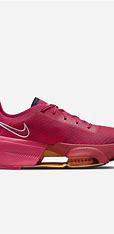
Brand: Nike
Model: Air Zoom Superrep 3